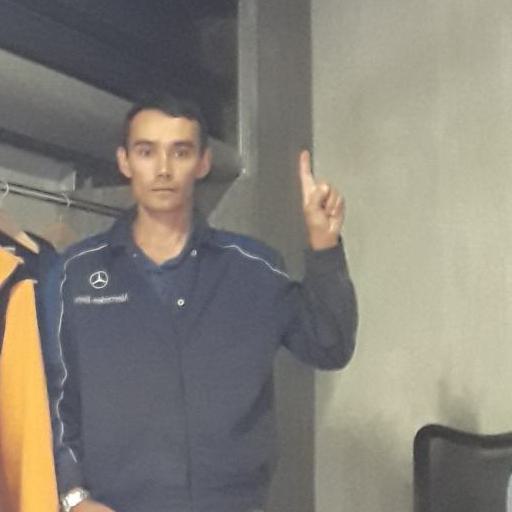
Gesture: one